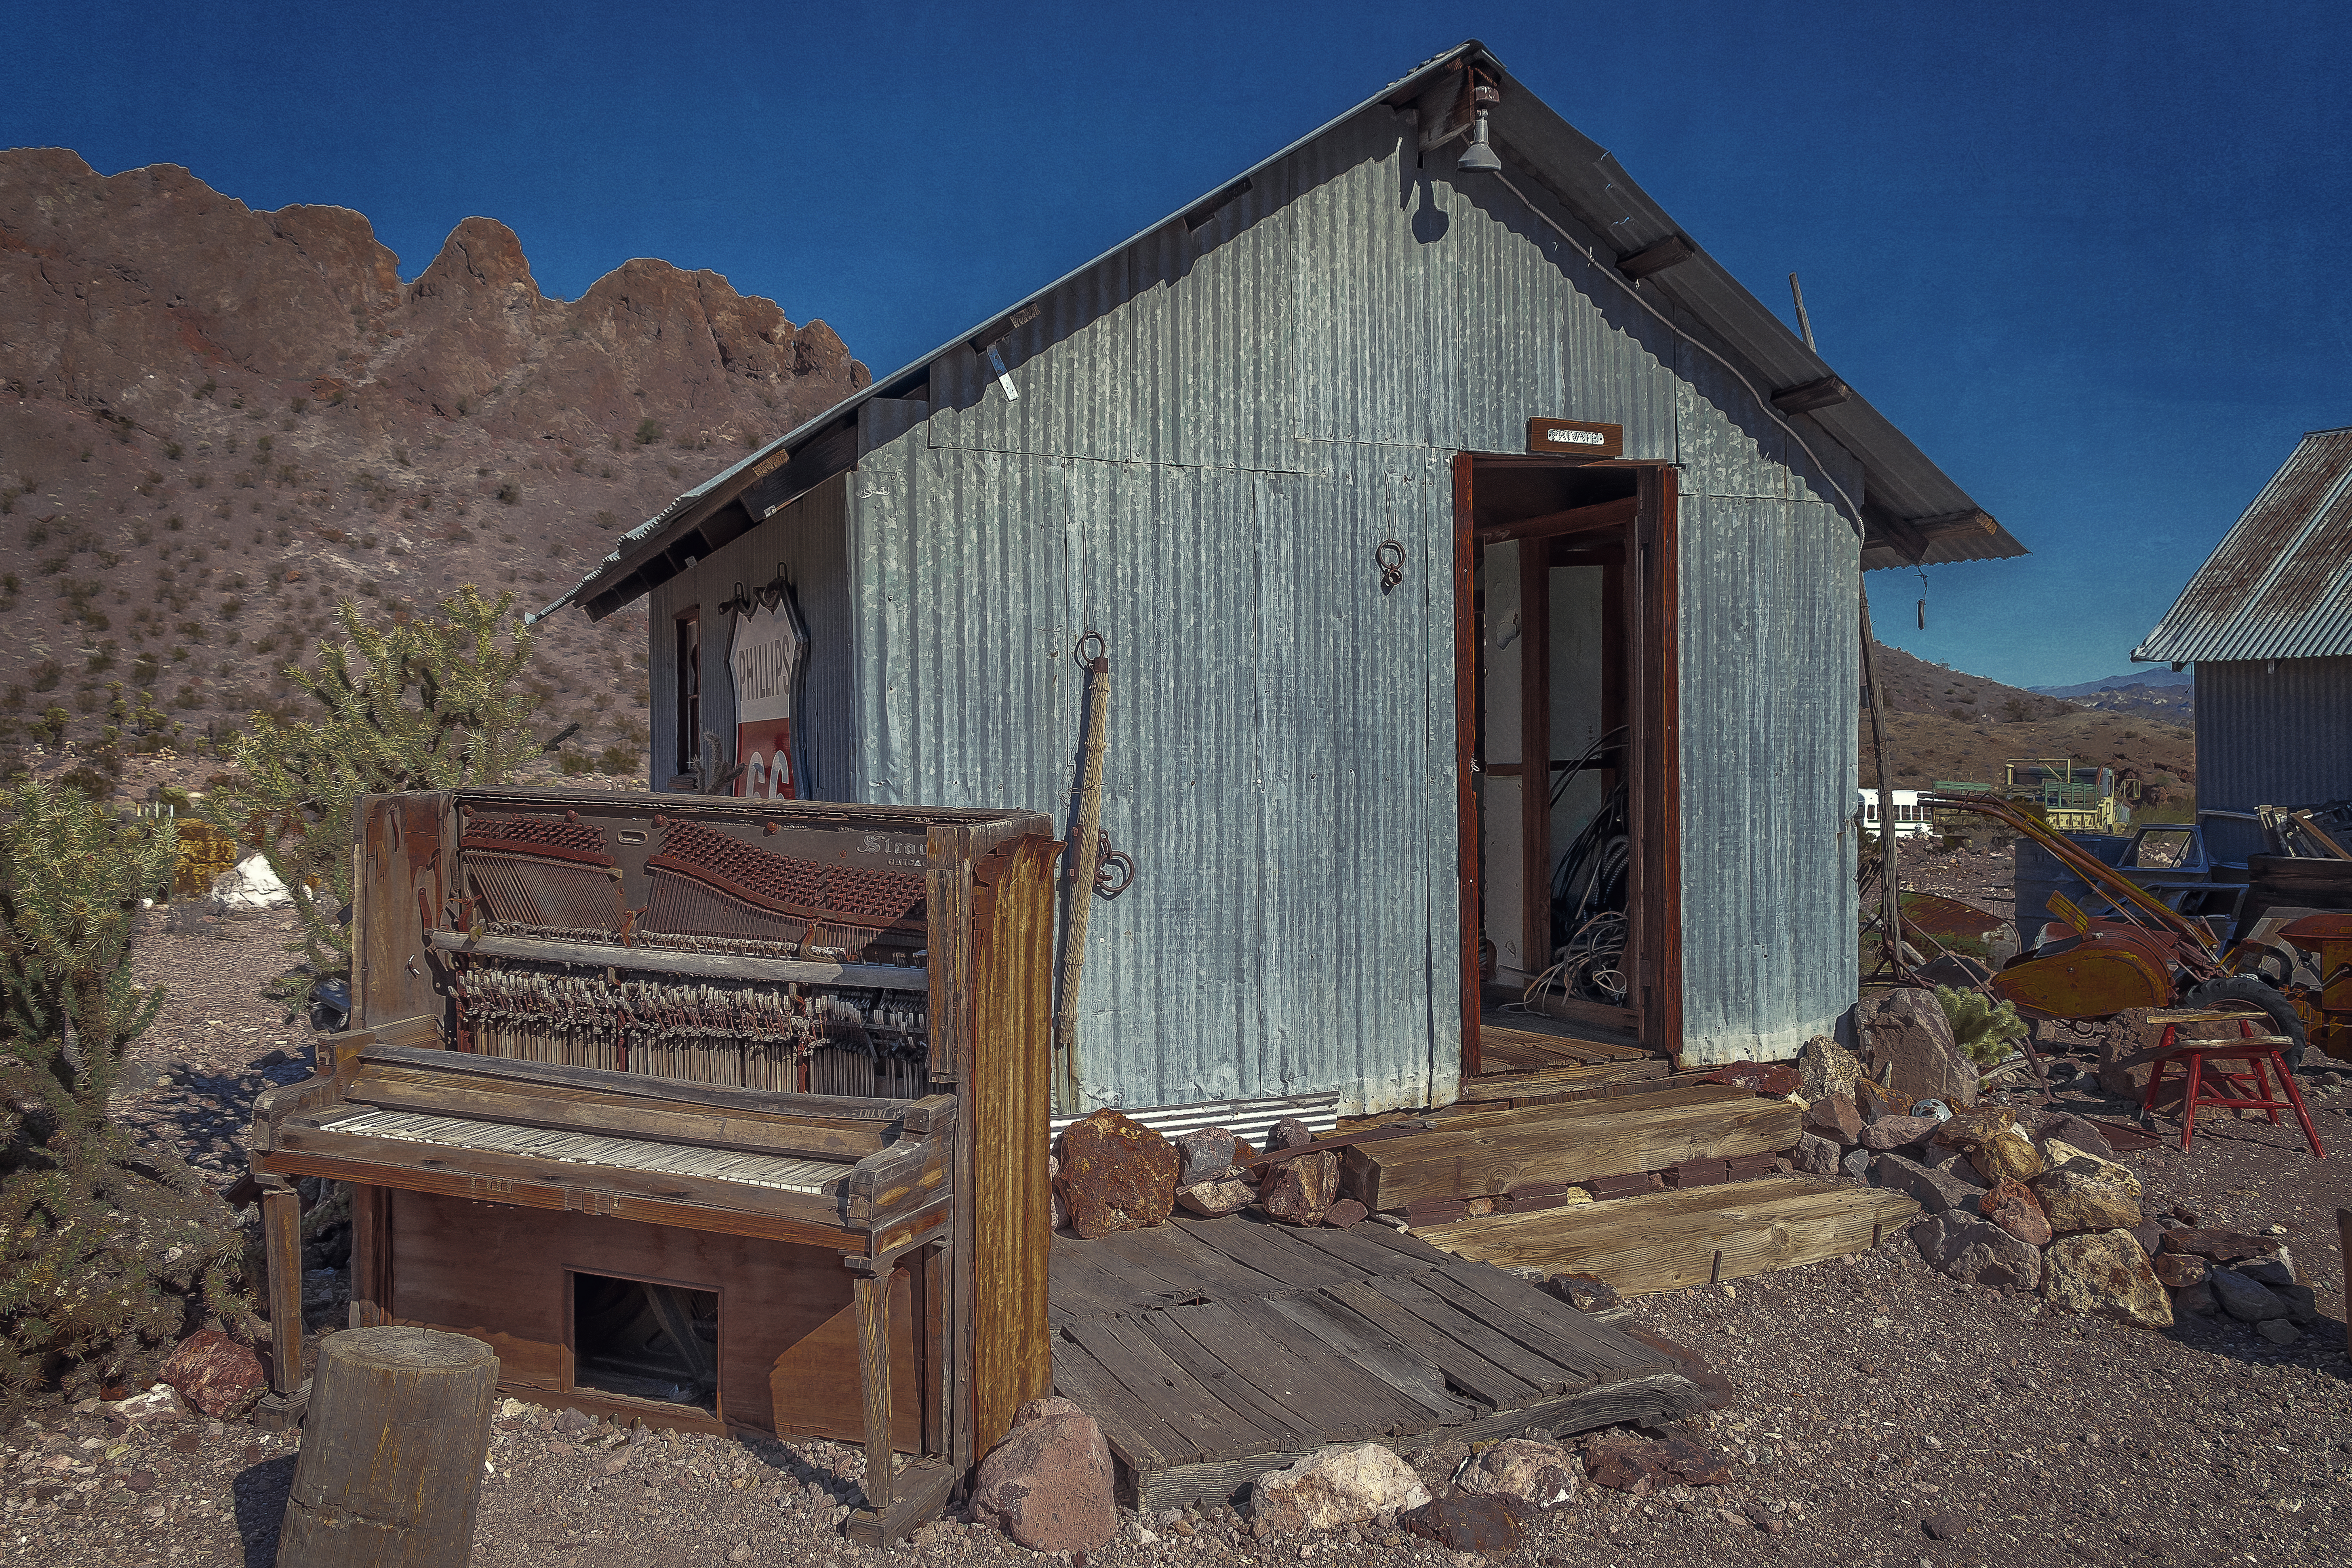
geotagged, nevada, searchlight, united states, usa, a6500, abandoned, attraction, auto, canyon, Car Graveyard, car photography, Clark County, Clark County Nevada, Clark County NV, classic, classic auto, classic car, classic cars, Classic Vehicle, desolate, El Dorado, El Dorado Canyon, El Dorado Mine, El Dorado Mountains, Eldorado Canyon Mine Tours, feet, ghost town, historical, isolated, lonely, mine, model, naked, Nelson Cutoff Road, Nelson Ghost Town, Nelson Nevada, Nevada Ghost Town, Nevada Ghost Town Photography, Nevada Mine Tour, Nevada Mountains, Nevada Tourism, old, old buildings, old cars, old town, portrait, rustic, rusty, scenic, Searchlight Nevada, sightseeing, sony, SONY a6500, SONY Alpha 6500, sony mirrorless, stripping, tourist attraction, Tourist Desert, travel, Travel Blog Photo, travel photography, vacation, vehicle, vintage, wife, house, shack, rural area, building, hut, shed, landscape, home, roof, wood, mountain, log cabin, cottage, village